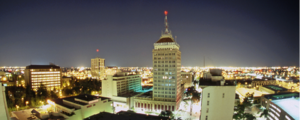
Fresno est une ville située dans l'État de Californie, aux États-Unis. Située dans la vallée de San Joaquin, la ville est le siège du comté de Fresno.